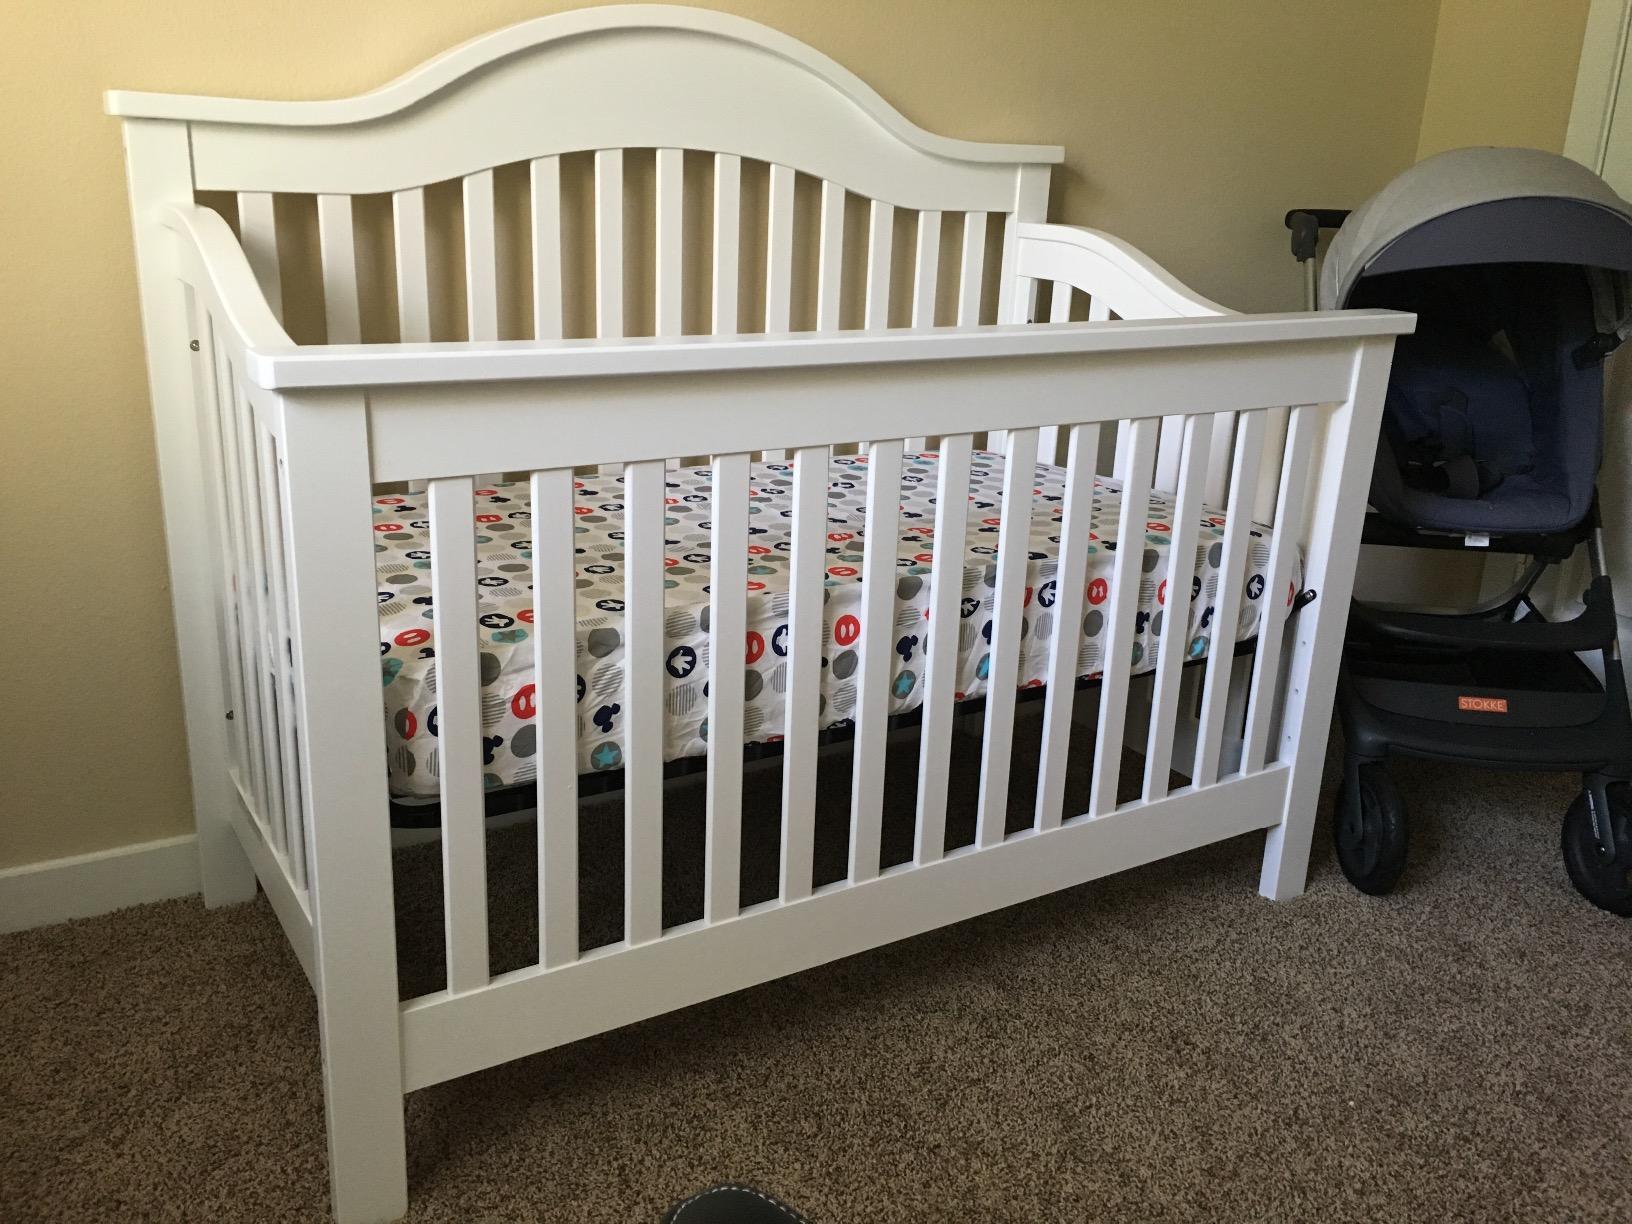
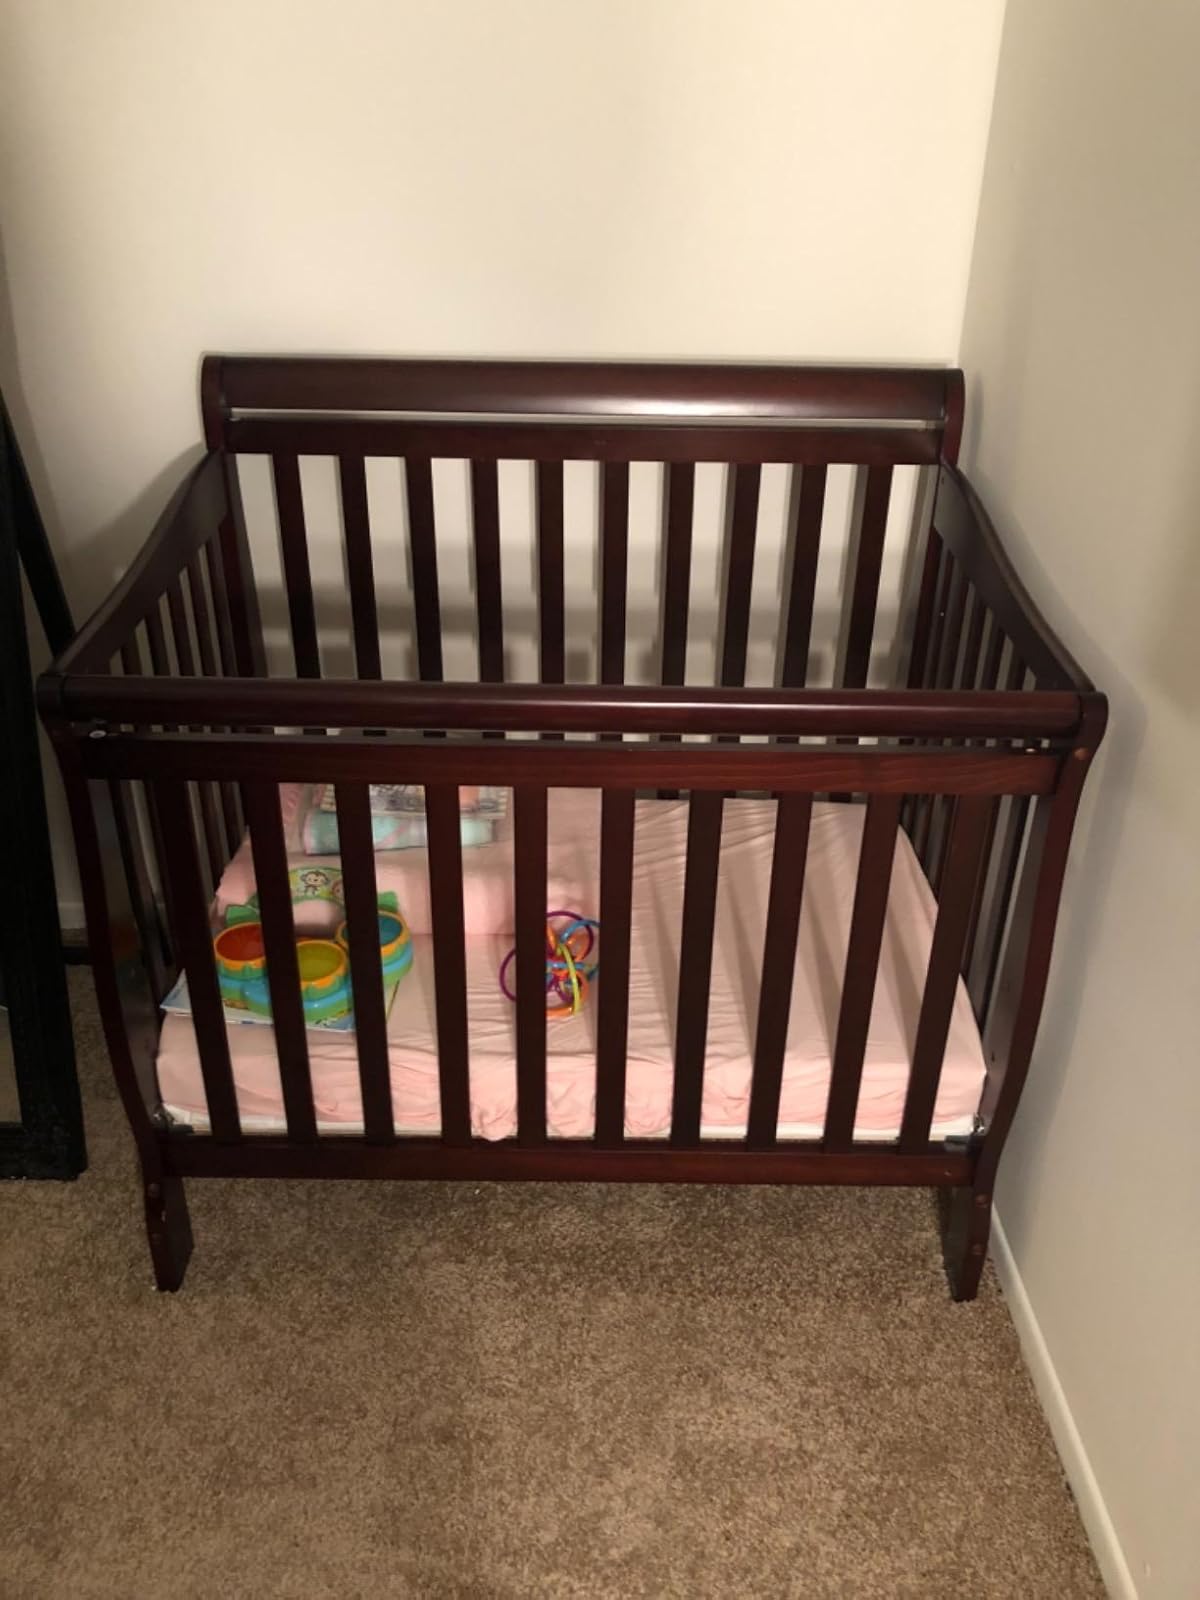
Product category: products_crib
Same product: no